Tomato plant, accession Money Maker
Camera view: bottom (45 deg); turntable rotation: 90 degrees
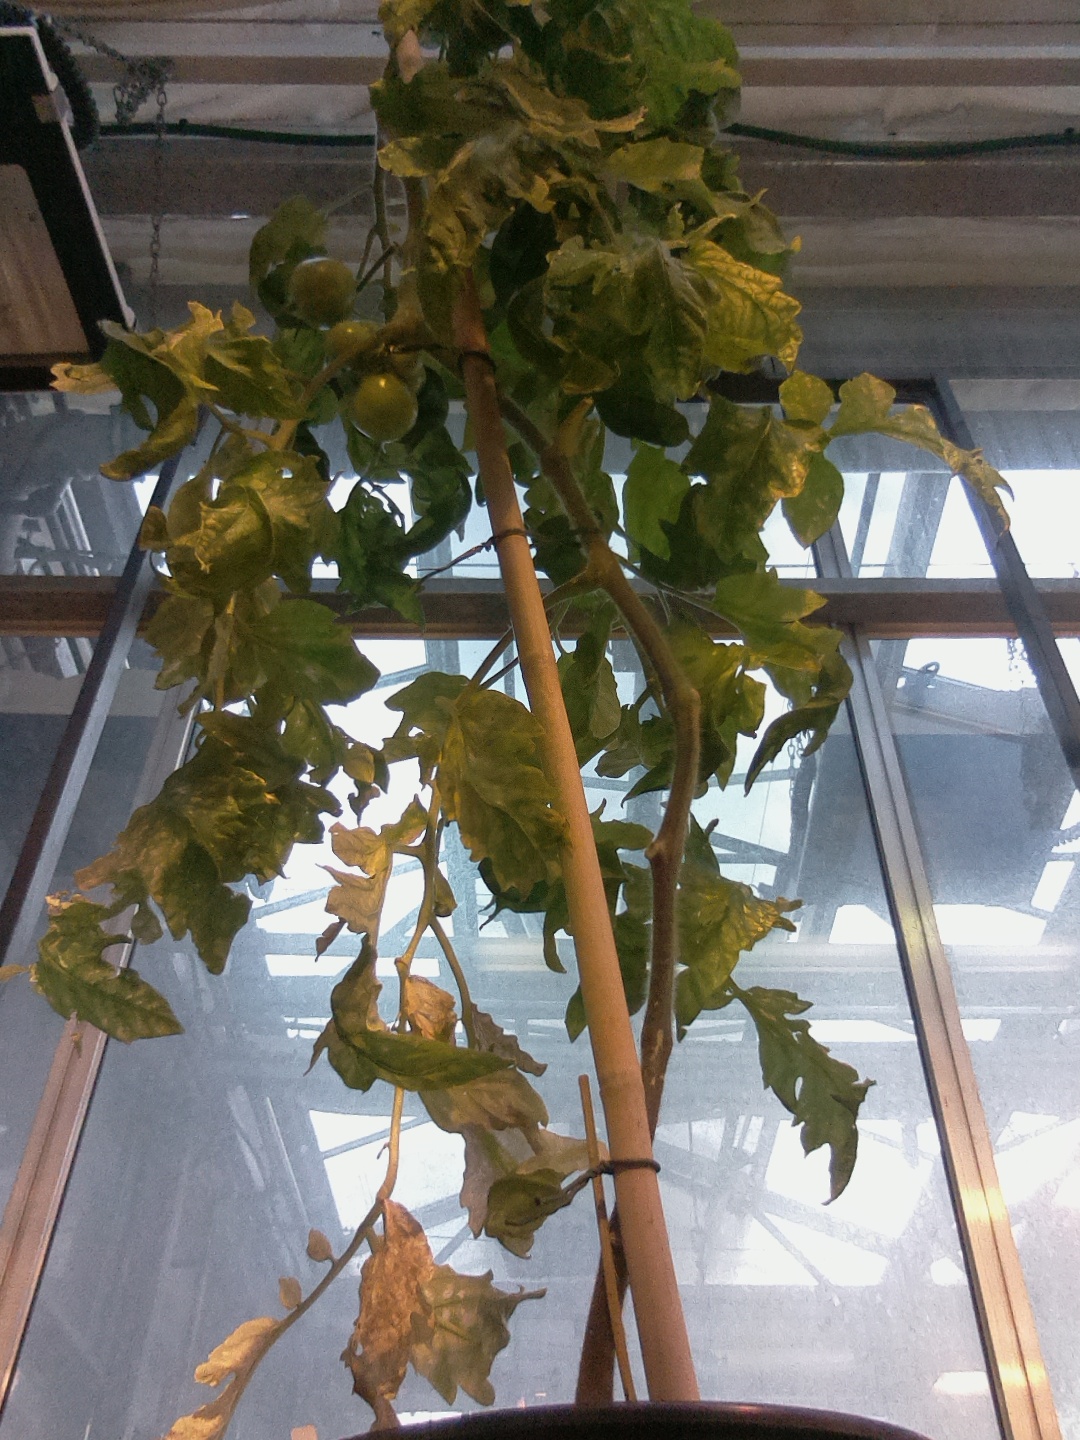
BBCH growth stage 79: 90% -100% of final fruit size